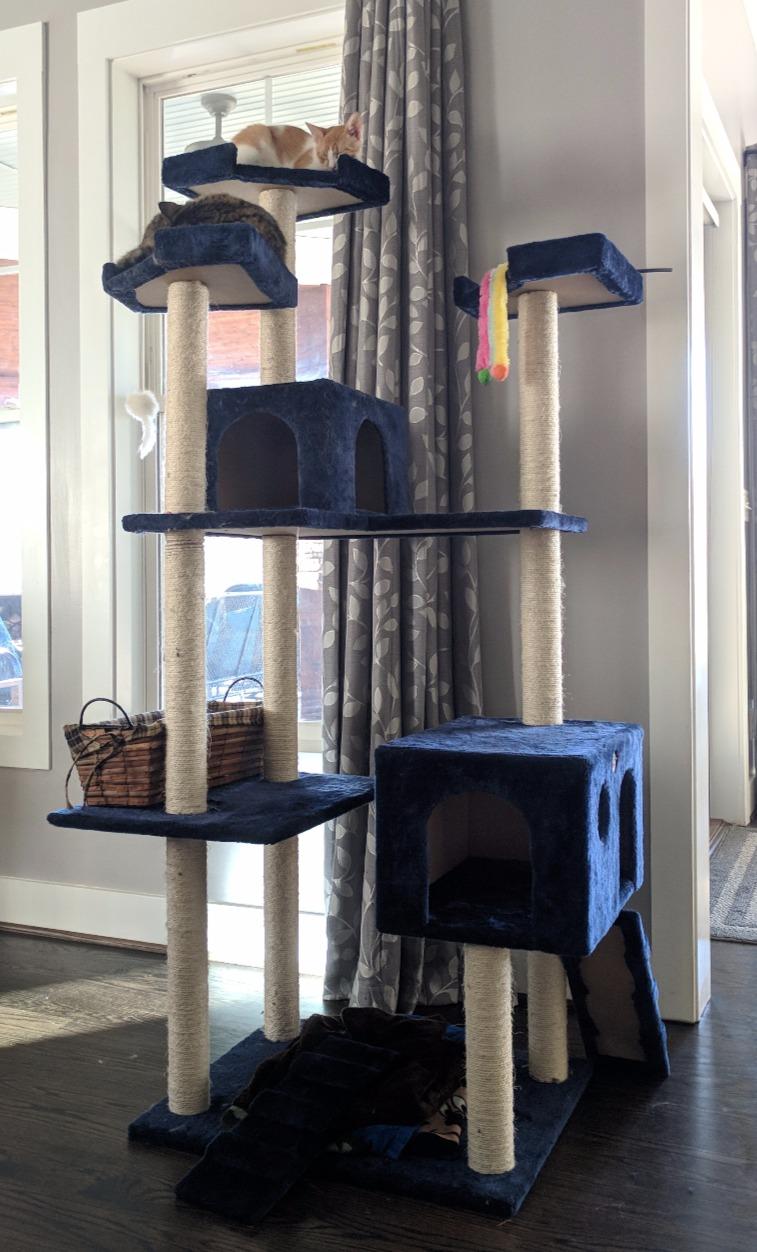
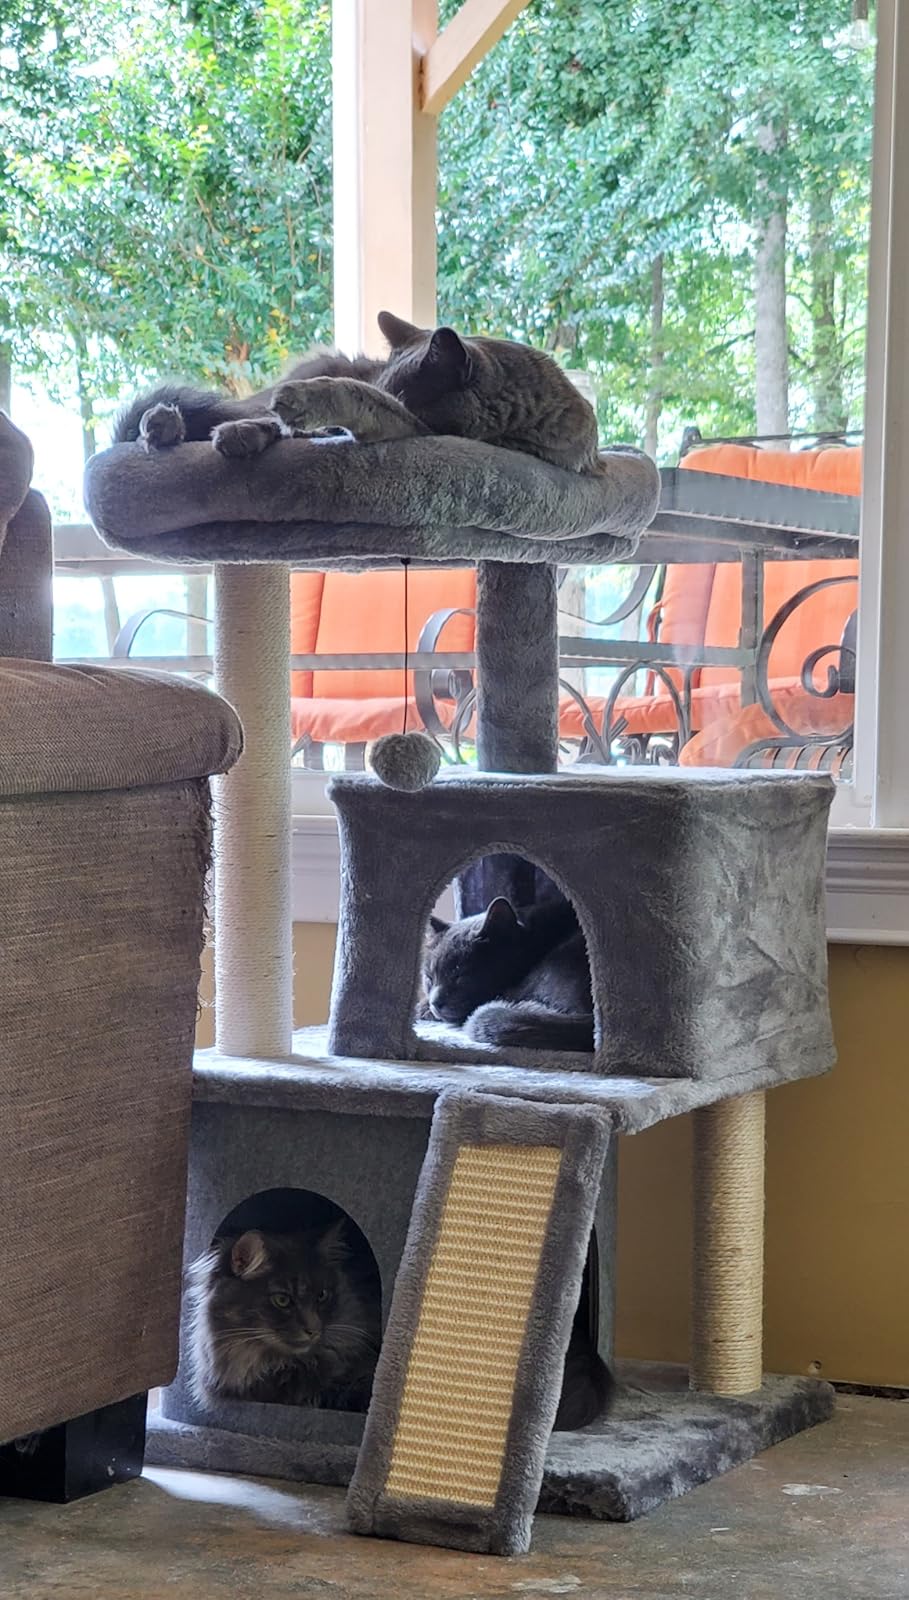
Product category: items_cat tree
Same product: no